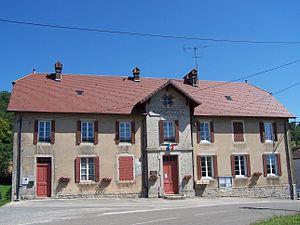
Pimorin est une commune française située dans le département du Jura en région Bourgogne-Franche-Comté. Il n'existe aucun nom officiel pour désigner les habitants de Pimorin. En revanche le nom de moelleux leur était souvent associé. L'orthographe du nom a beaucoup évolué au cours des siècles : Piedmourin, Piémorin, Piedmourain, Pimorain, Puimorin, Pymorain, Pymoran, Pymorin, ou encore Paynmoren